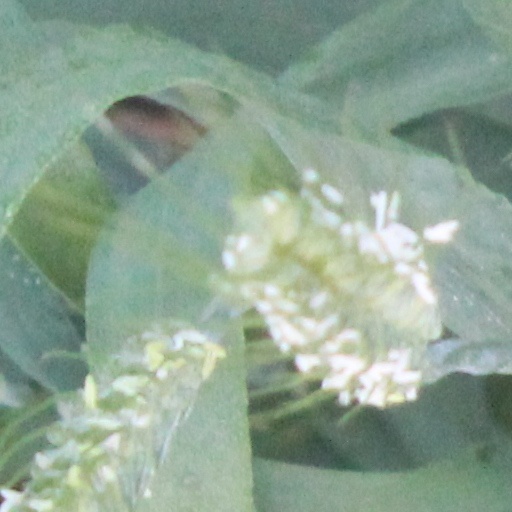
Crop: wheat